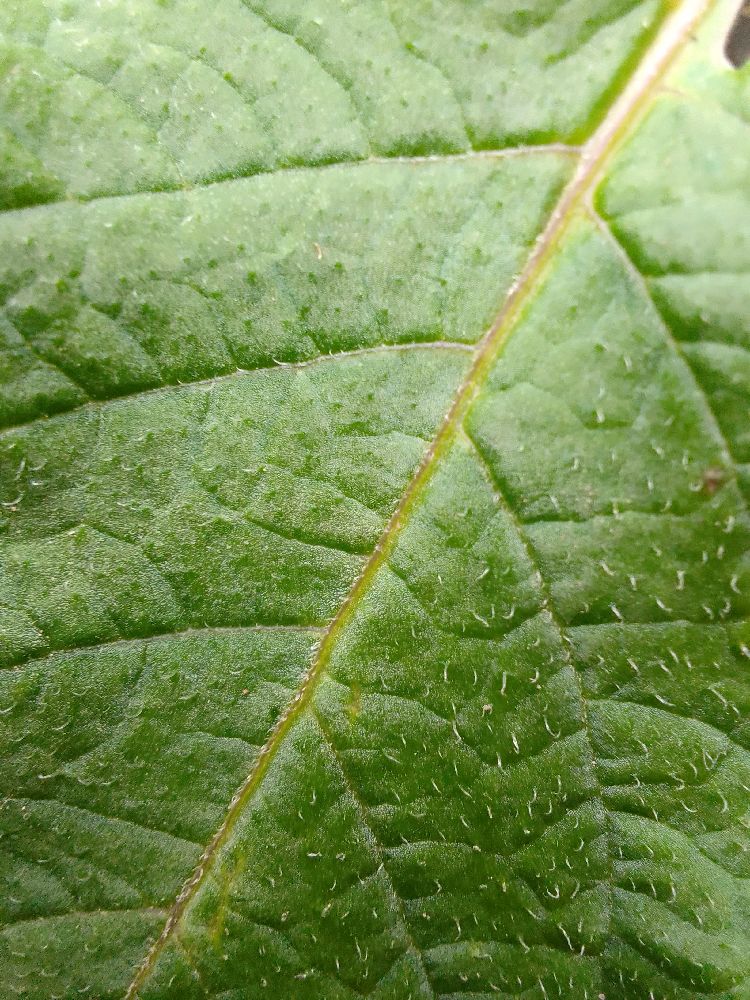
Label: Healthy